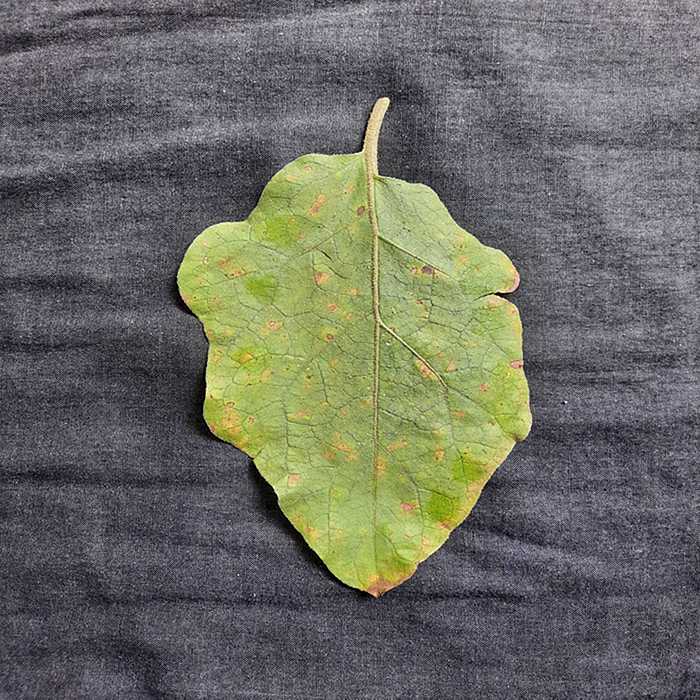
Plant: Eggplant
Label: Eggplant Cercopora leaf spot